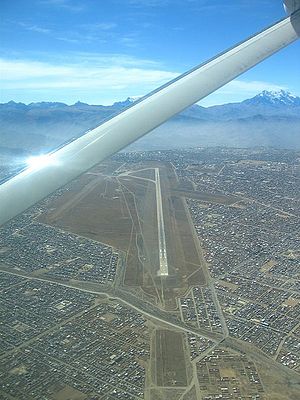
El Alto International Airport / Luftfartsselskaber og destinationer
El Alto lufthavn fra luften.
El Alto International Airport er en international lufthavn placeret ca. 13 km sydvest for La Paz i Bolivia. Lufthavnen er beliggende på den flade Altiplano over La Paz og er verdens højest beliggende internationale lufthavn og den femtehøjest beliggende lufthavn i verden.